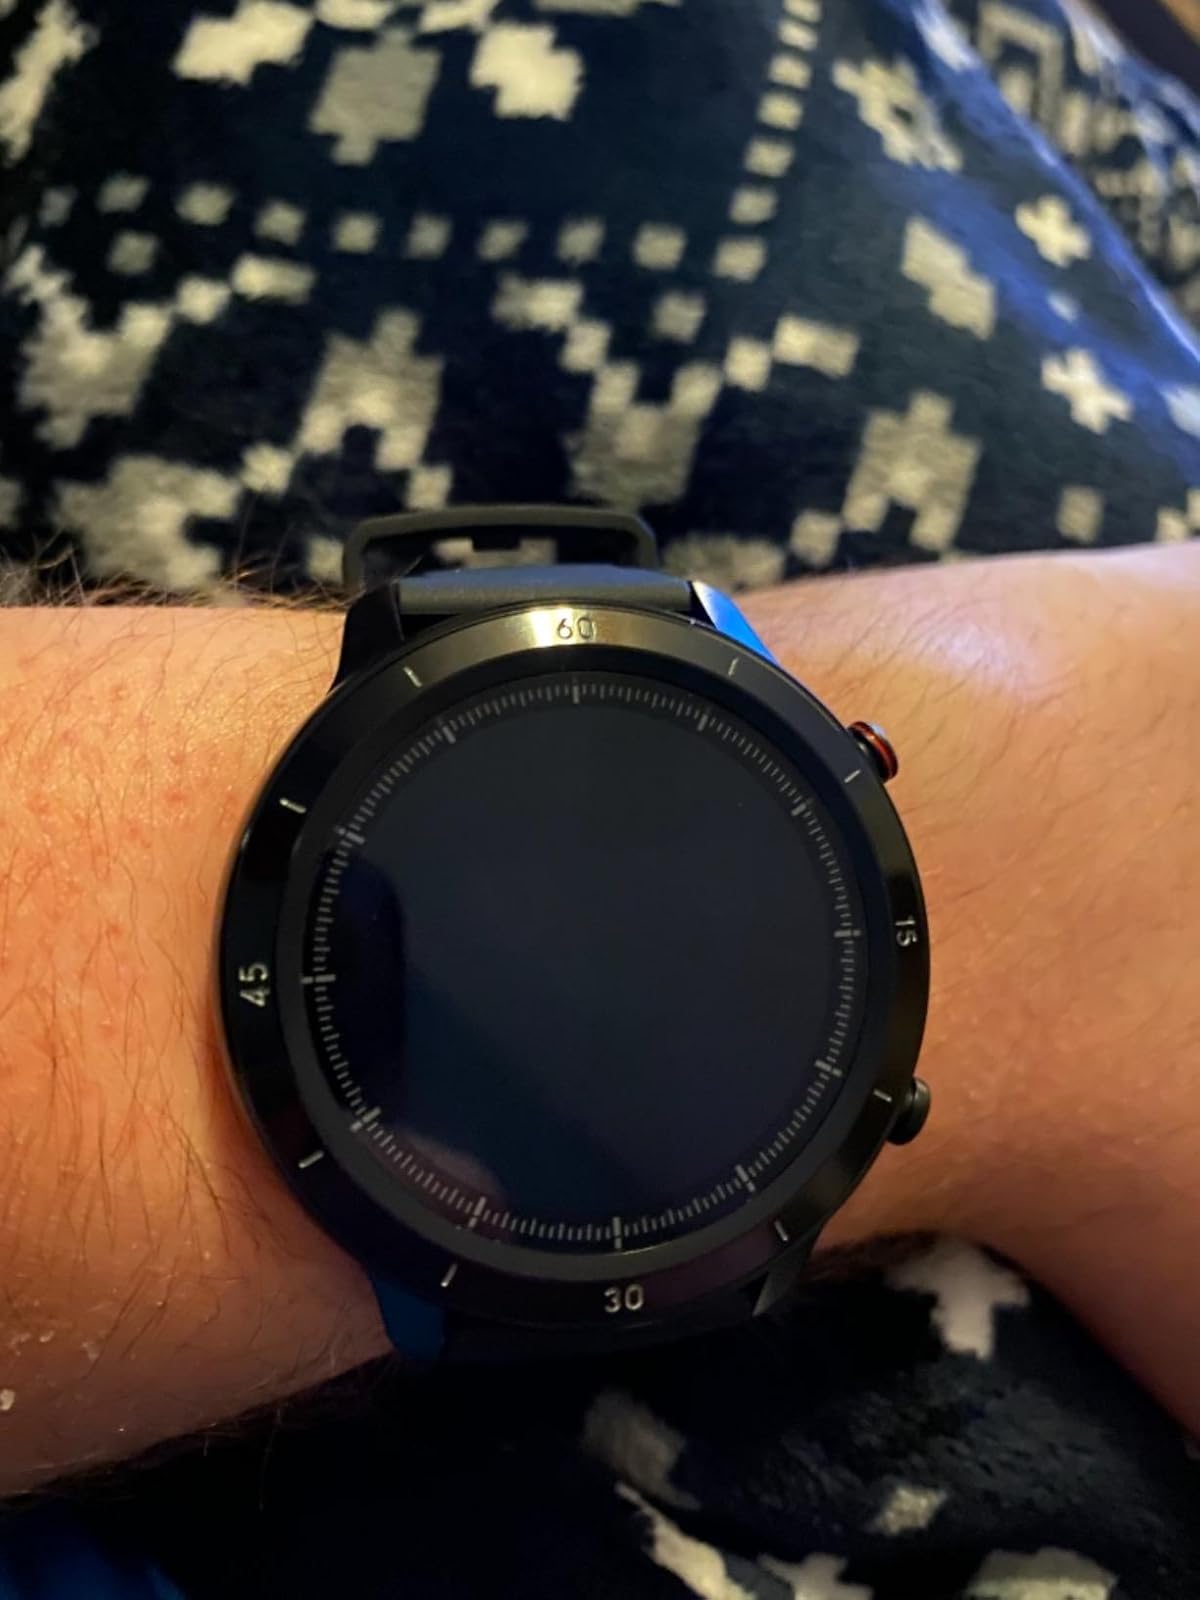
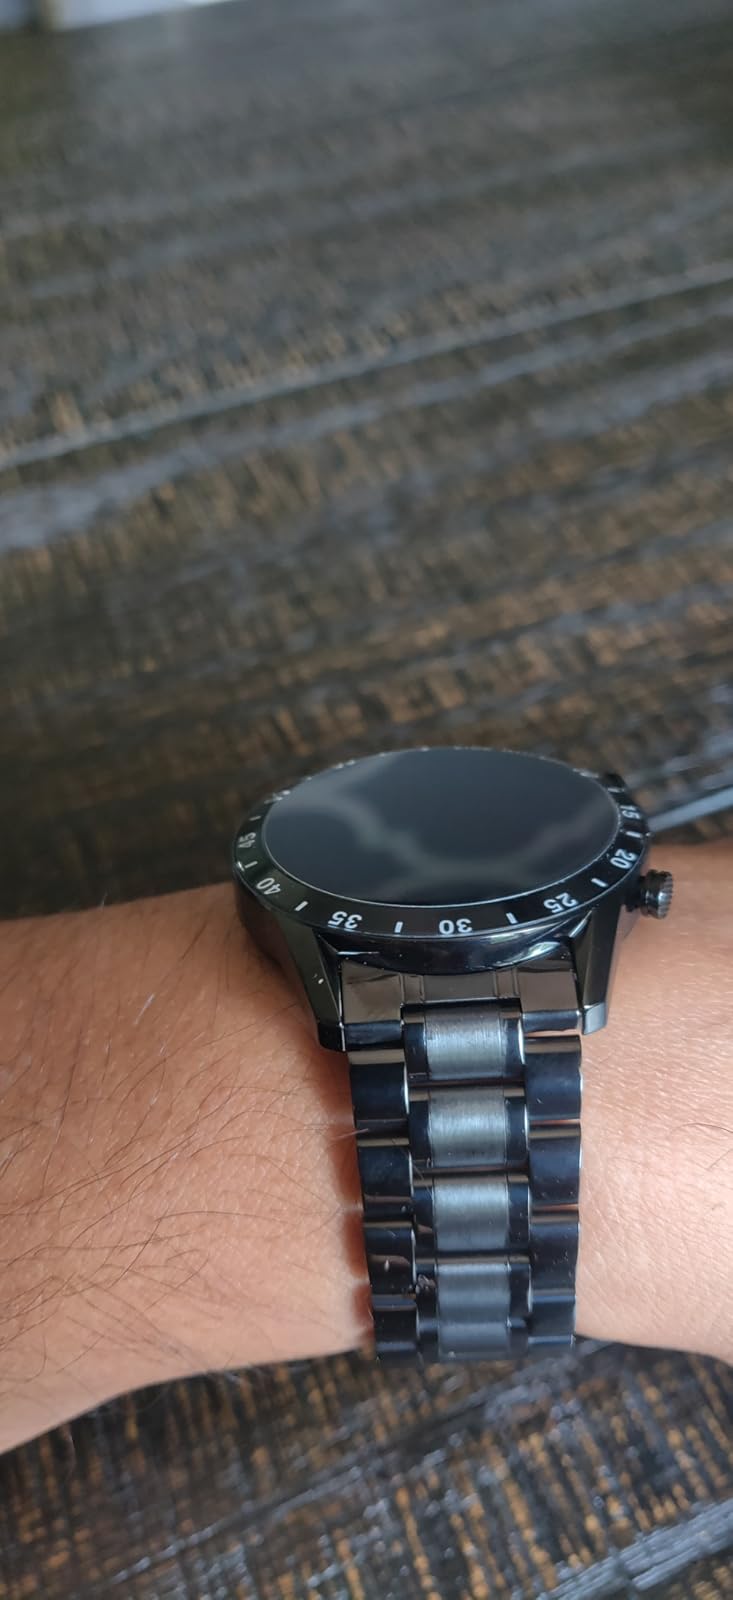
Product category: smartwatch
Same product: no